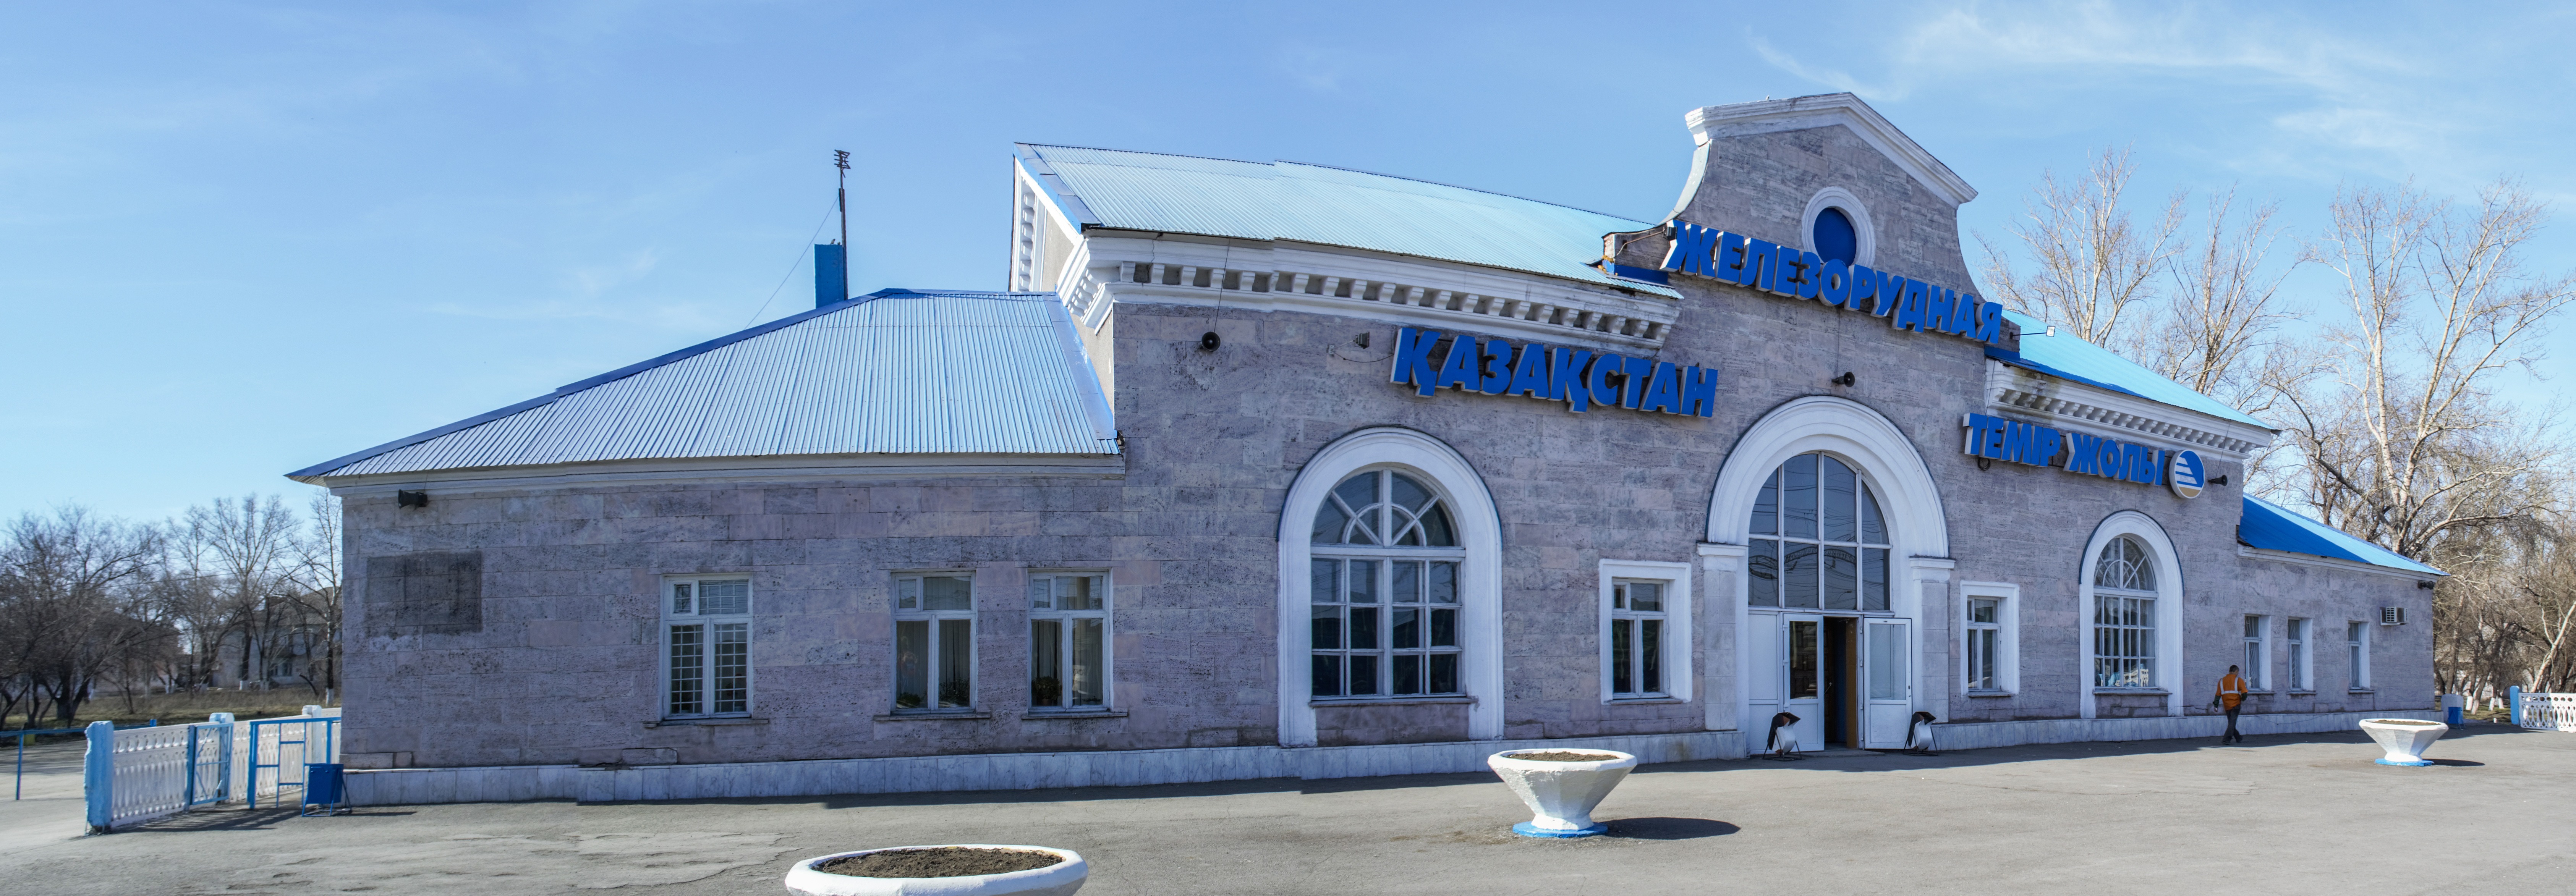
nature, sky, building, city, facade, church, chapel, place of worship, synagogue, trains, estate, railway station